Jehovah

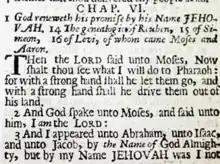
"Jehovah" at Exodus 6:3 ("King James Version")

Jehovah is a Latinization of the Hebrew , one vocalization of the Tetragrammaton (YHWH), the proper name of the God of Israel in the Hebrew BibleOld Testament. The Tetragrammaton is considered one of the seven names of God in Judaism and a form of God's name in Christianity.